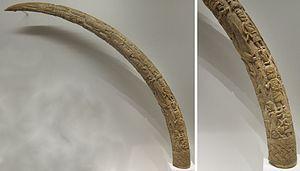
Les Edos sont une population d'Afrique de l'Ouest vivant dans le Centre-Sud du Nigeria, en particulier dans l'État d'Edo.